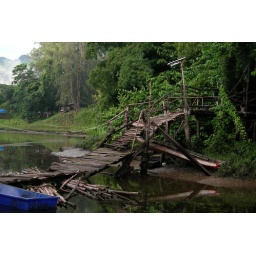
The rickety bridge to the floating raft house where we stayed overnight in Kanchanaburi.